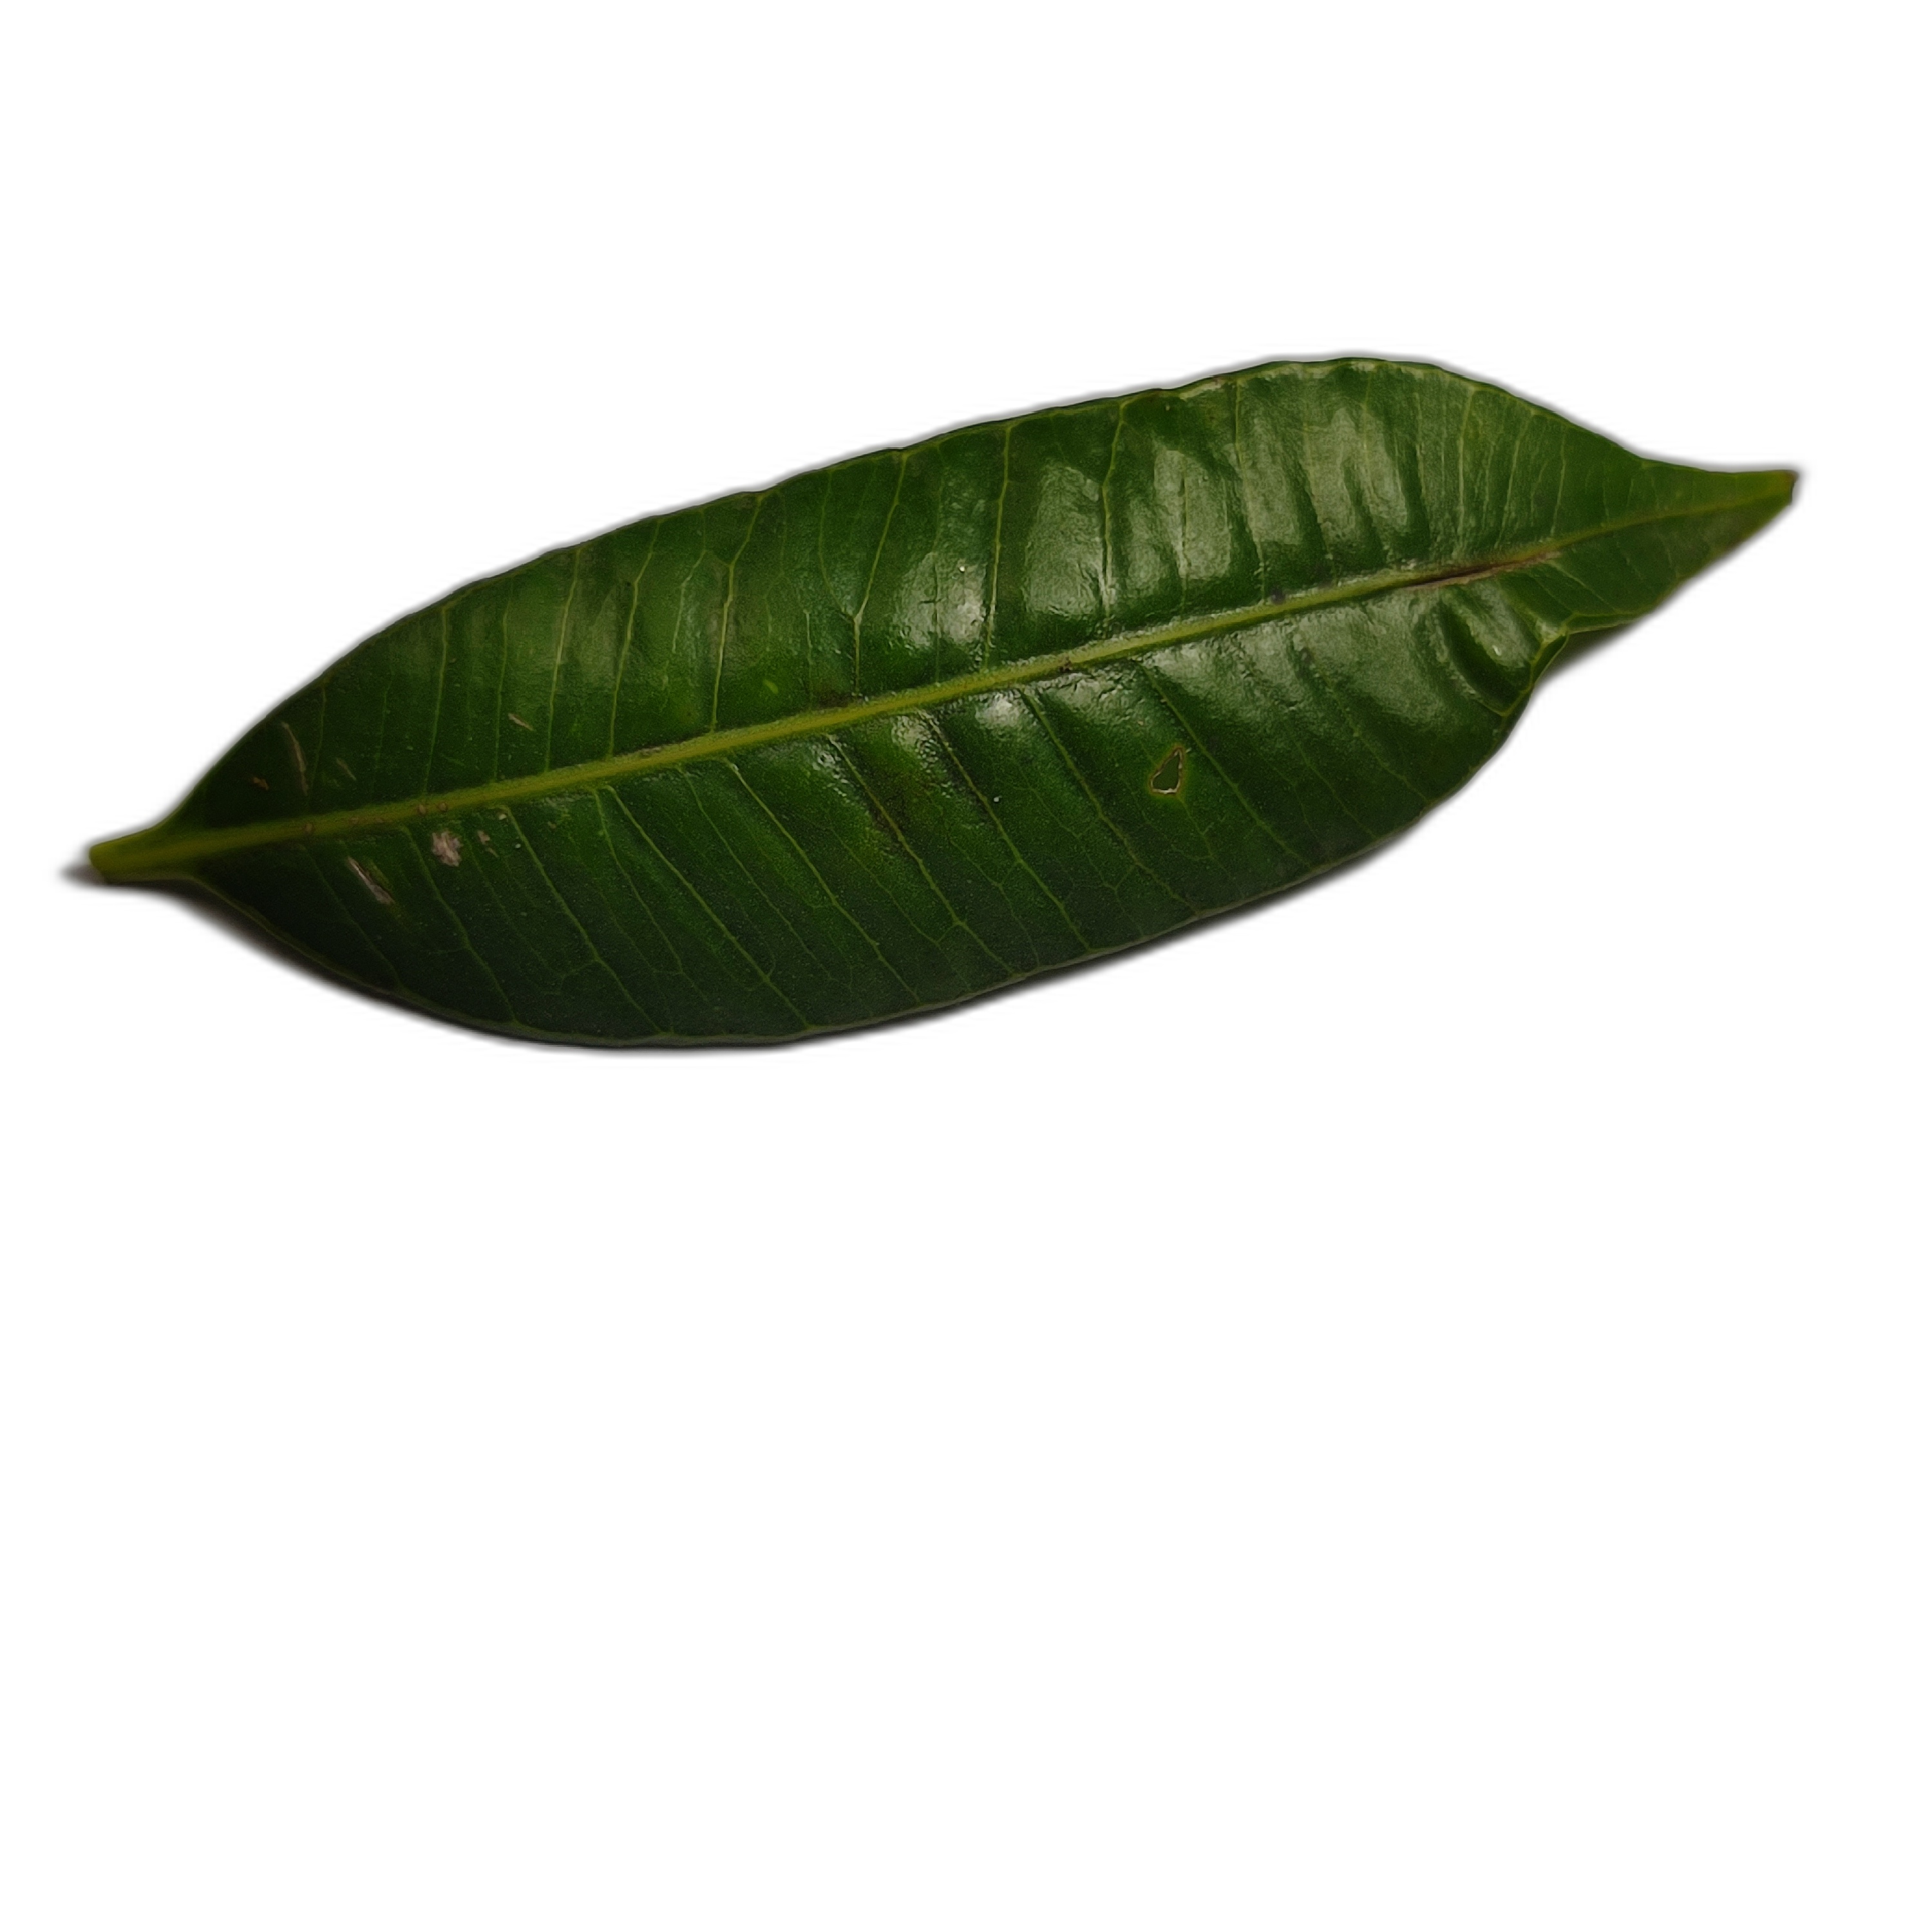
Label: healthy